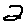
Label: 2